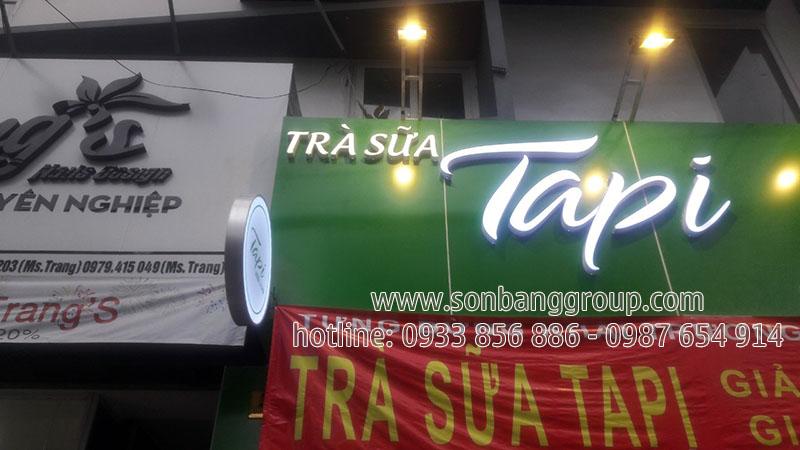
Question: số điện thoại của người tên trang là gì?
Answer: số điện thoại của người tên trang là 0979415049